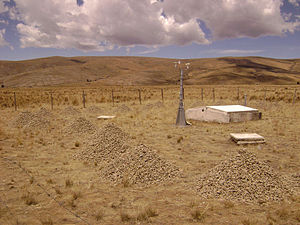
Infralyd
Målestation IS08 til måling af infralyd nær La Paz i Bolivia.
Infralyd er lyd med en frekvens på under 20 Hz.